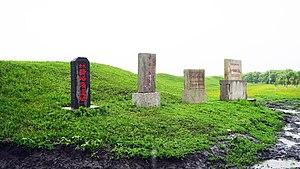
Les ruines de la vieille ville de Puyulu se trouvent dans le xian de Kedong de la province du Heilongjiang dans le nord-est de la Chine. Ils font maintenant partie de la liste des monuments historiques de Chine.